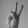
ASL letter: V